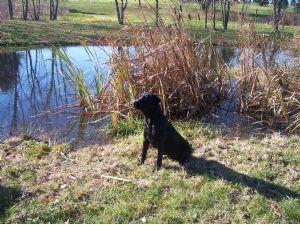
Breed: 202-n000028-curly_coated_retriever